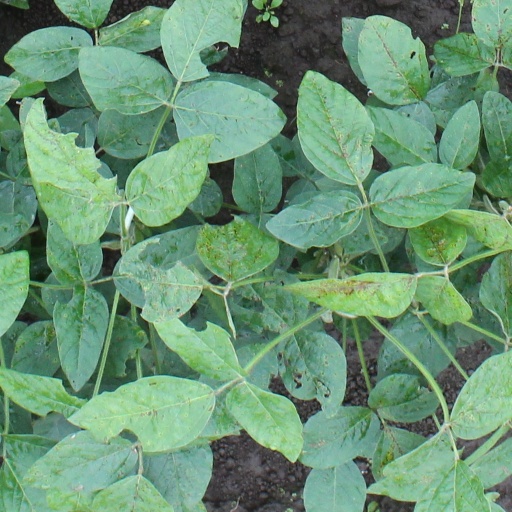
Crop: soybean